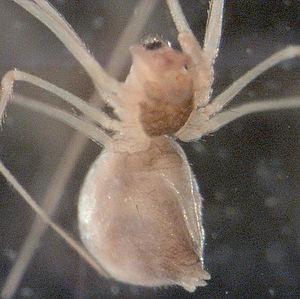
Pahoroides aucklandica est une espèce d'araignées aranéomorphes de la famille des Physoglenidae.